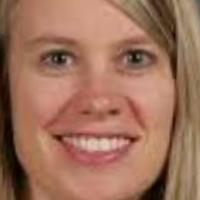
Age group: age 21-30